Tom Keene (actor)

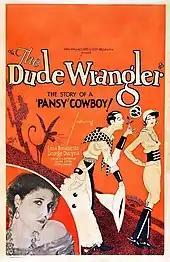
Poster for "The Dude Wrangler" (1930).

Later in his career (after 1944), Keene was often credited as Richard Powers, and once as Dick Powers.